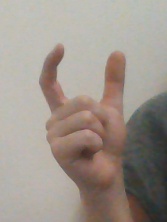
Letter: nun